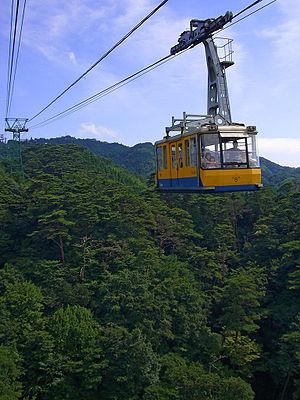
La Fondation du développement urbain et du logement de la ville de Kobe est le nom donné à une fondation publique japonaise basée à Kobe dans la préfecture de Hyogo au japon fondée en 1963. La fondation exploite le développement des réaménagements urbains, le génie civil, l'architecture, le stationnement, les activités touristiques et l'installation de services publics à Kobe. Elle gère les égouts de la ville de Kobe en tant qu'entreprise publique.